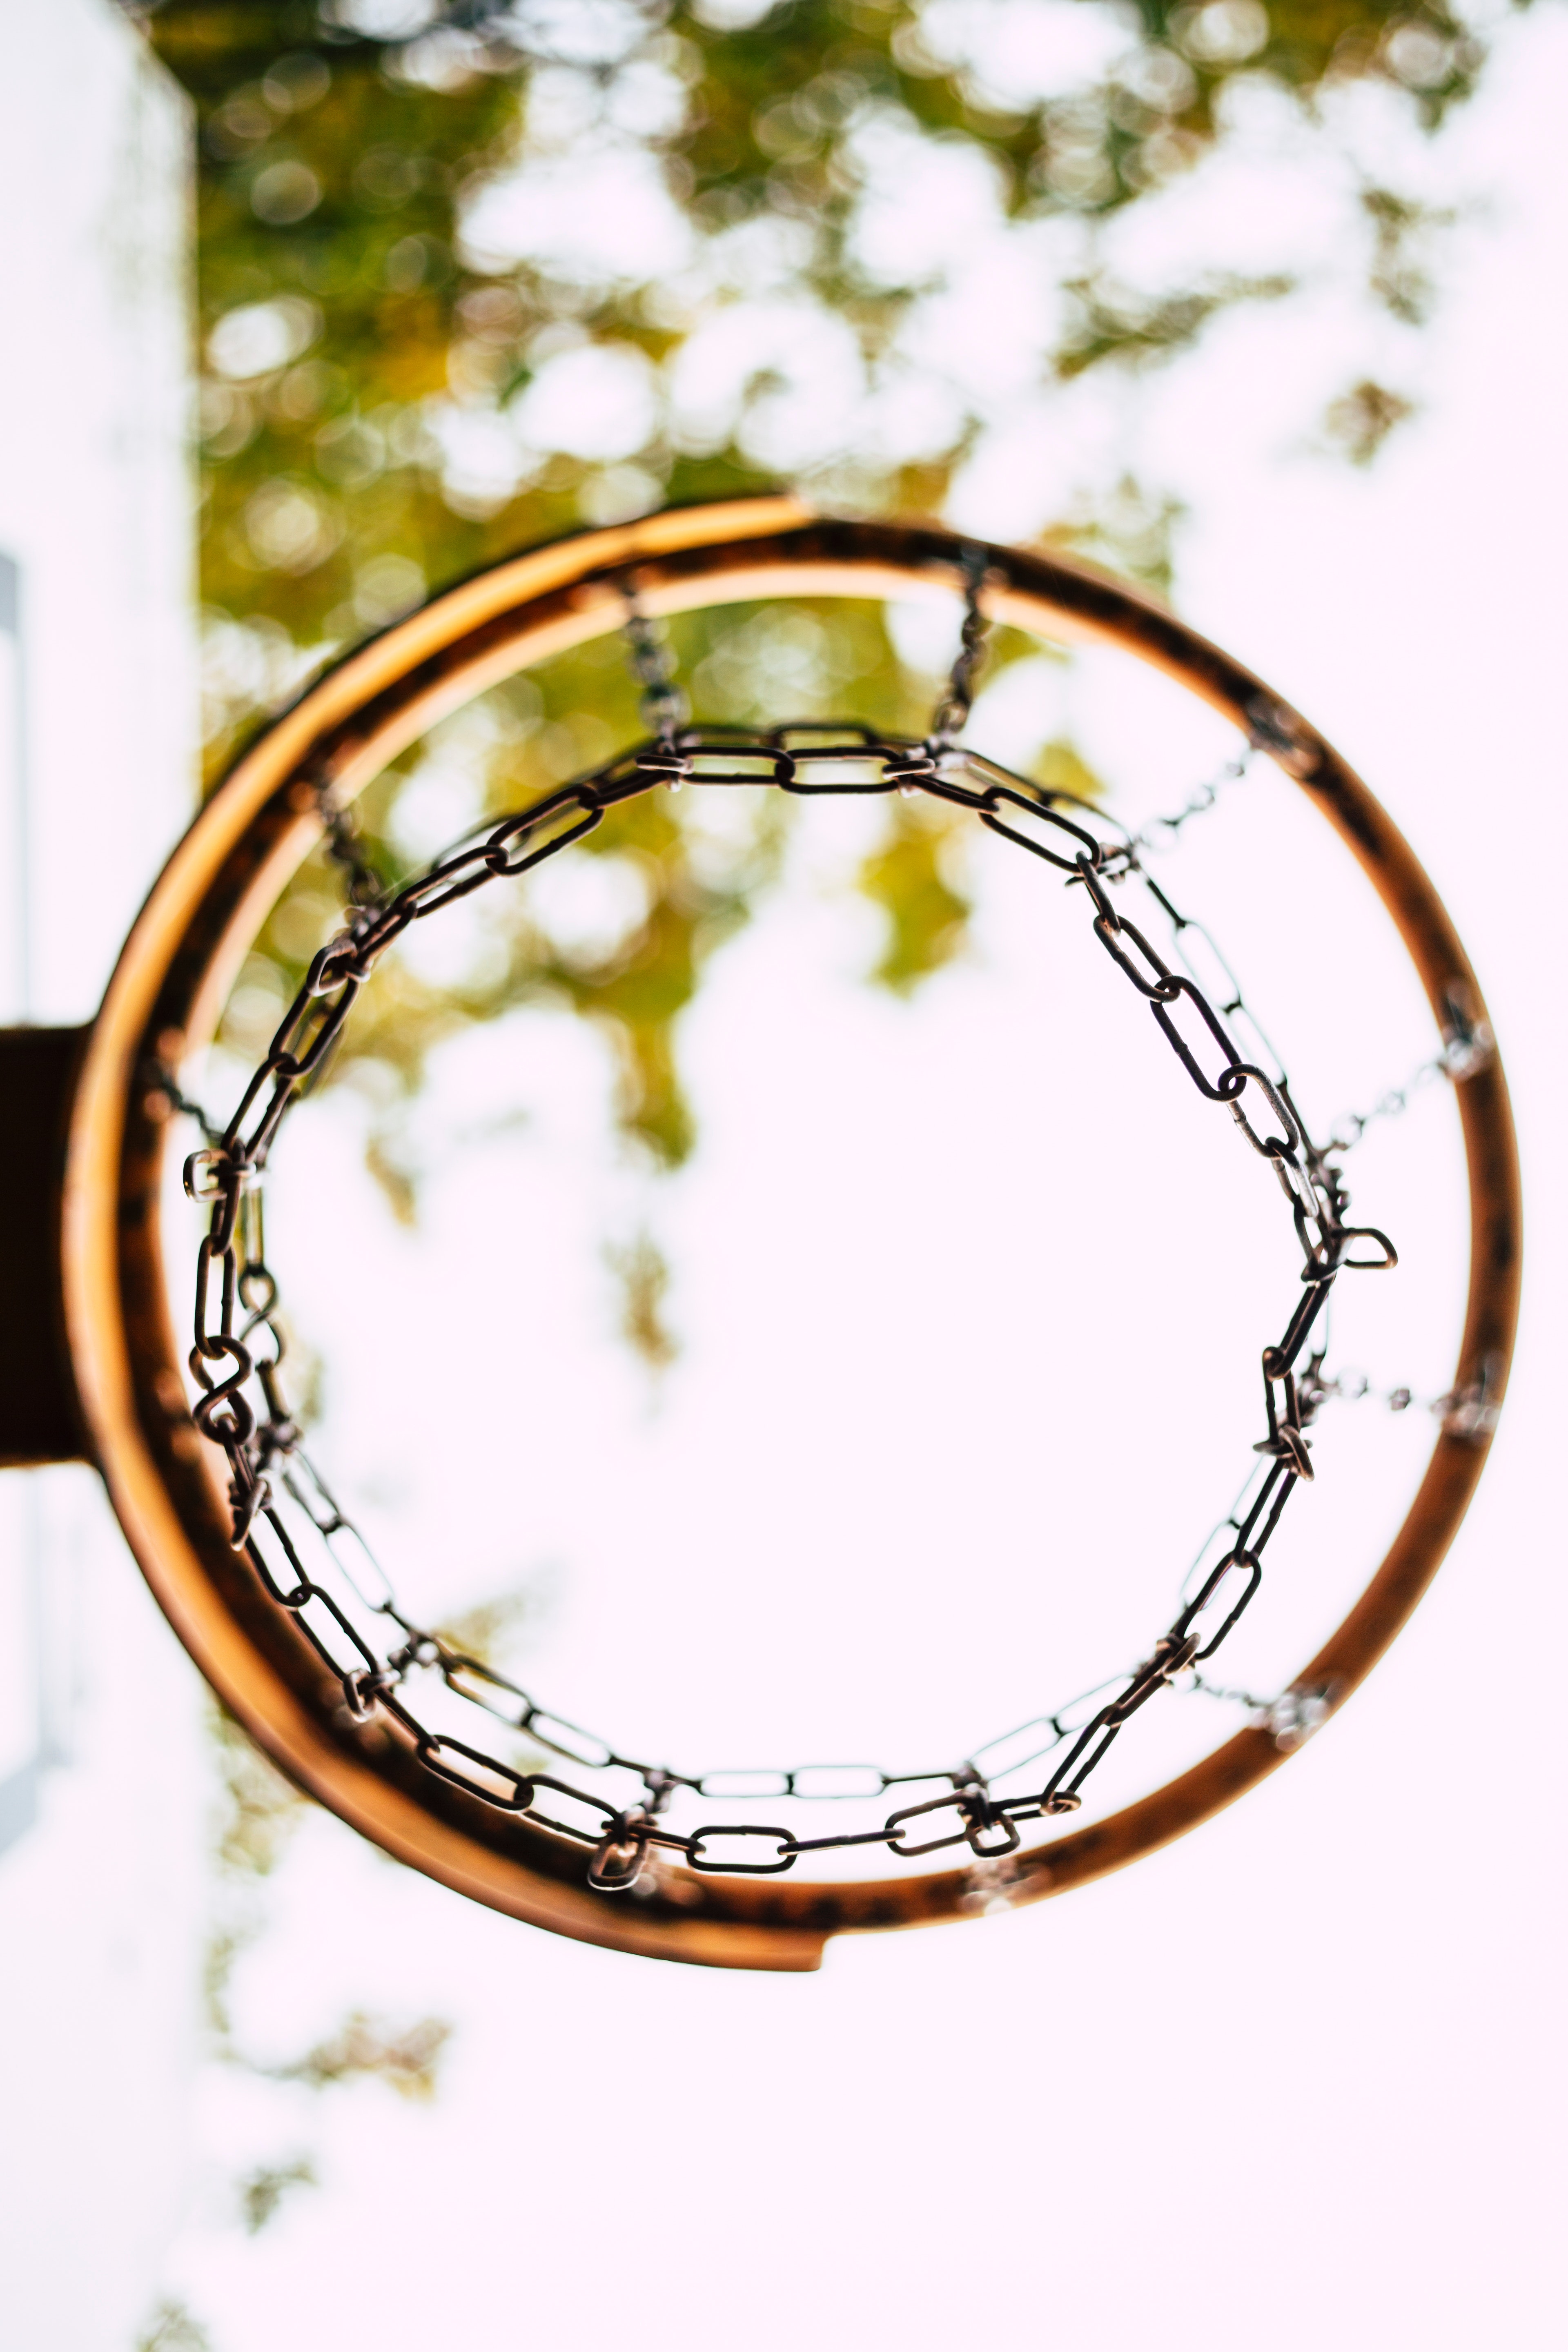
circle, metal, fashion accessory